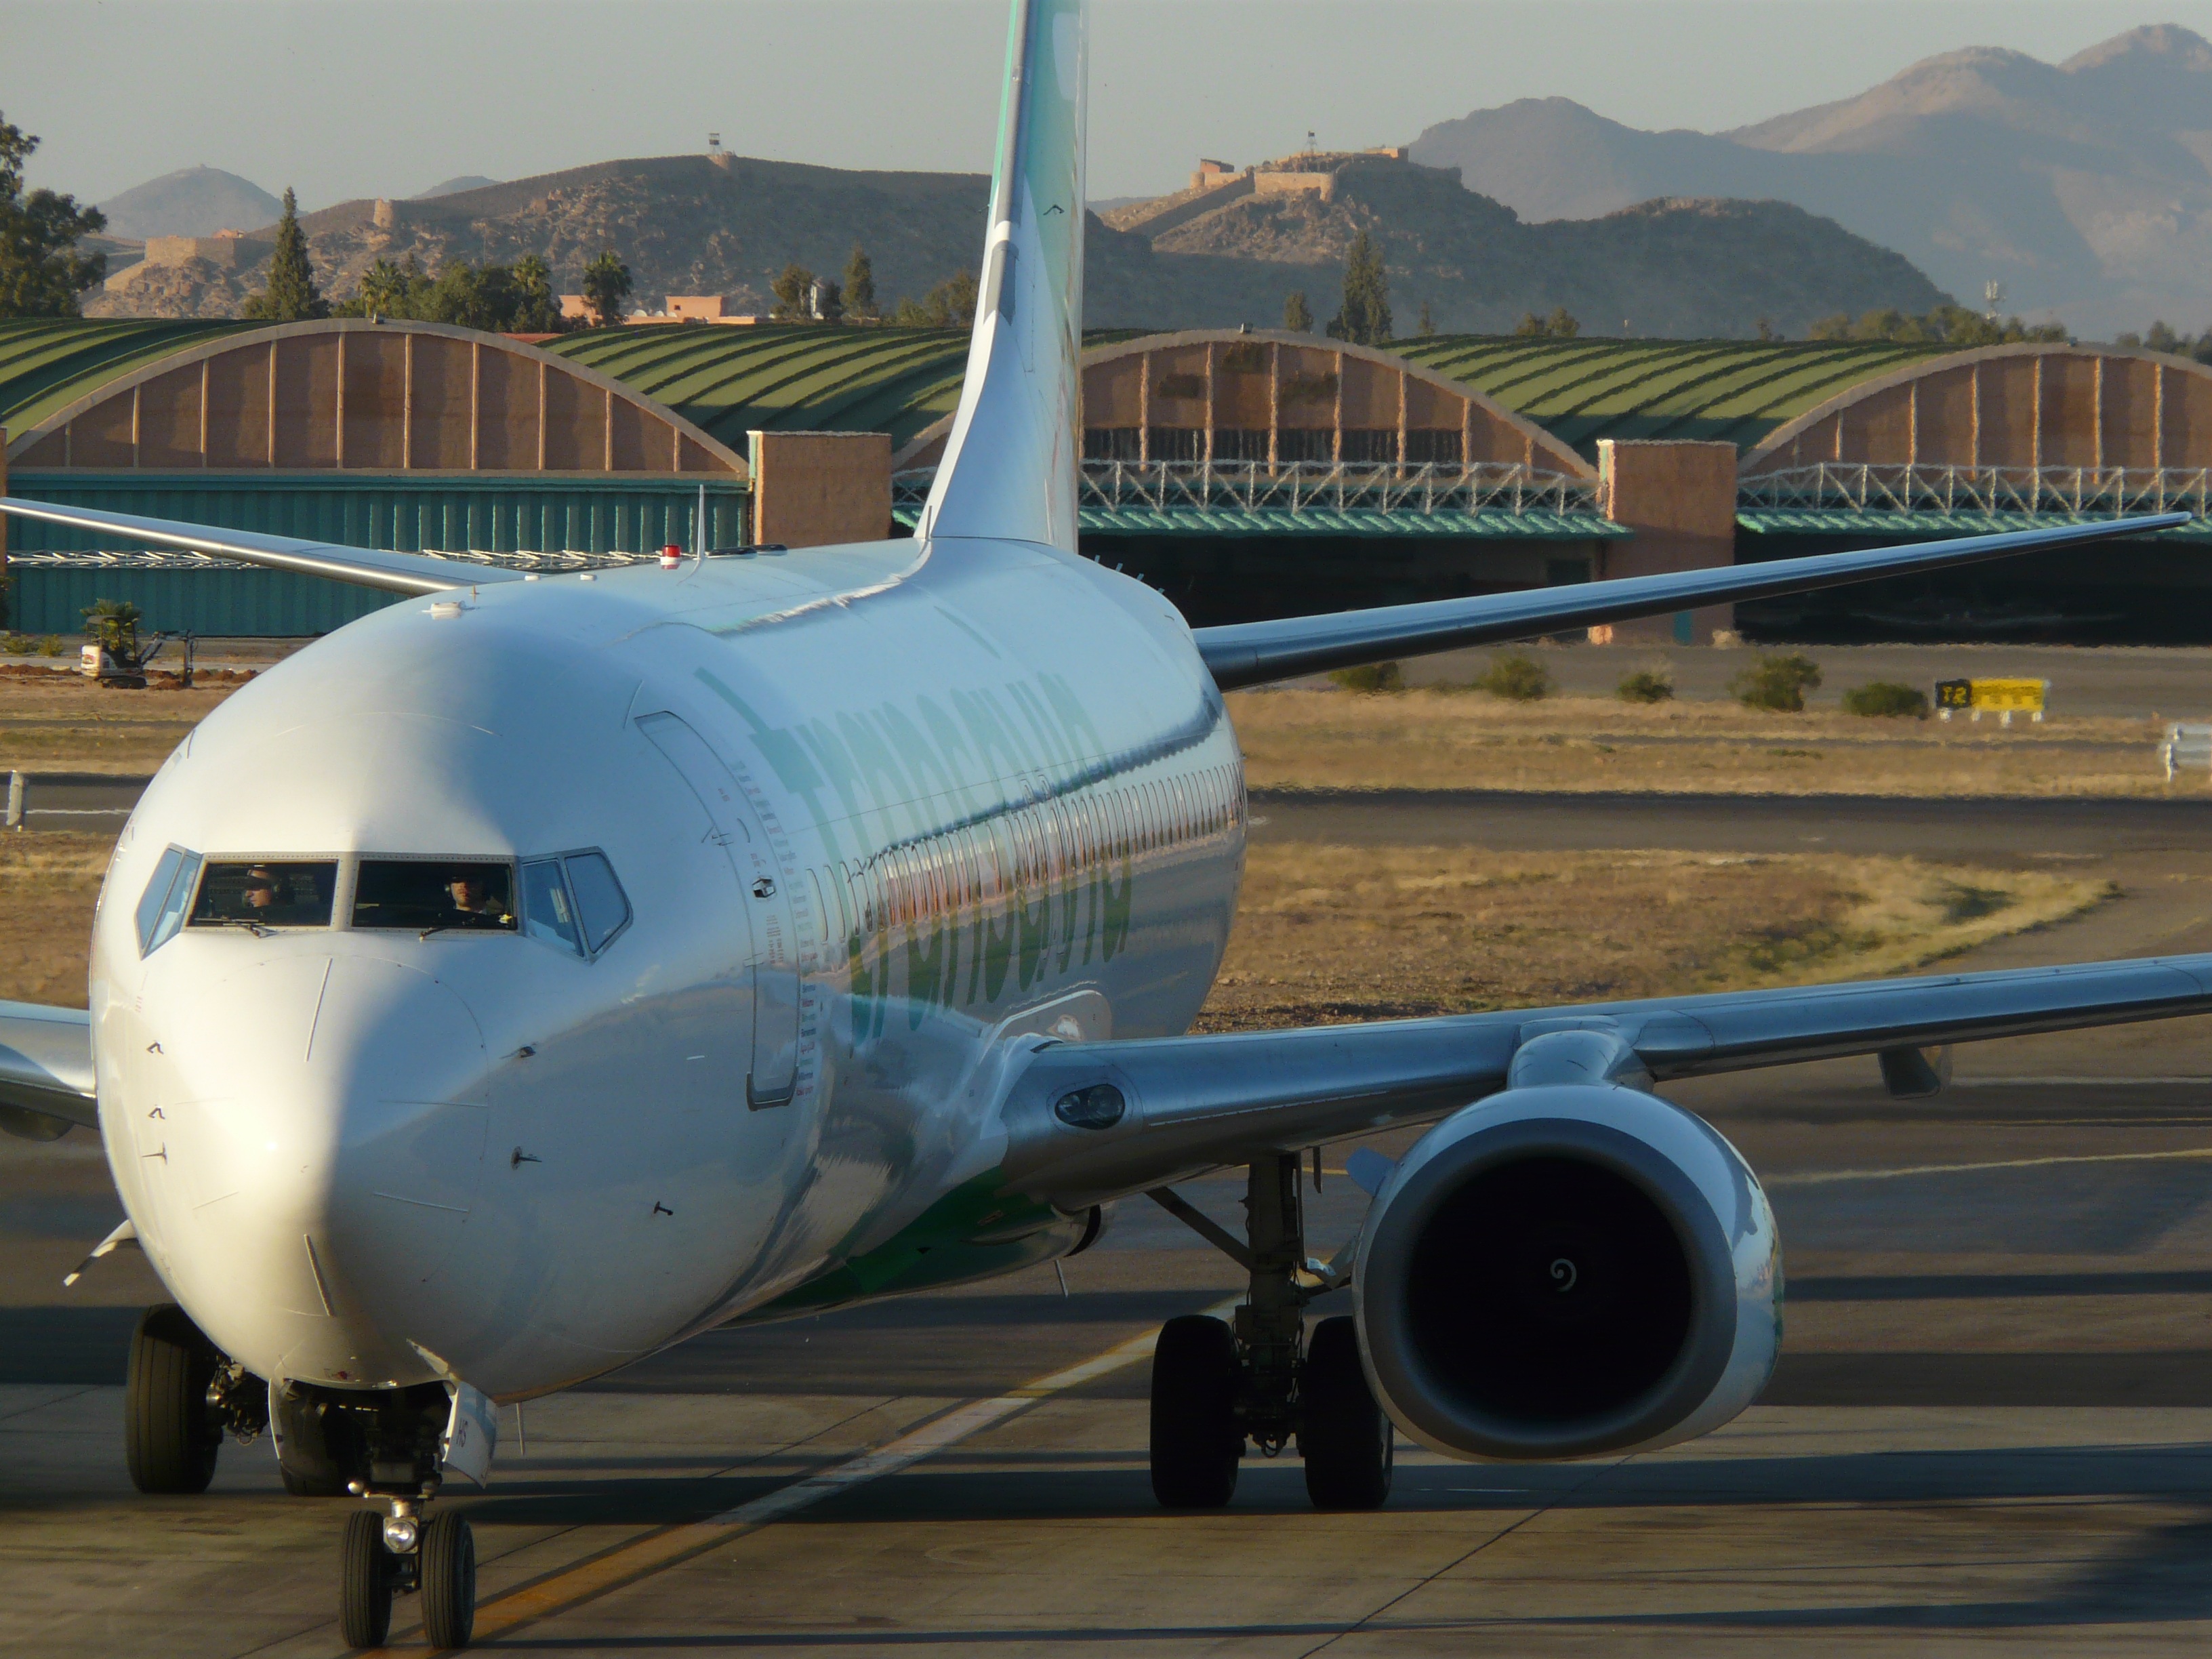
fly, airport, airplane, aircraft, vehicle, airline, aviation, flight, infrastructure, airliner, airbus, boeing, takeoff, air force, jet aircraft, airbus a330, boeing 787 dreamliner, boeing 777, boeing 767, air travel, boeing 737, boeing 757, atmosphere of earth, wide body aircraft, narrow body aircraft, aerospace engineering, aircraft engine, airbus a320 family